Model Engineering College

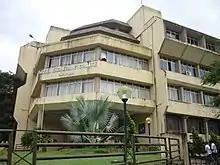
Main entrance to the college

Model Engineering College or MEC is a government cost-sharing technical institute and research centre in Thrikkakara, Kochi, Kerala, India. It was established by the Institute of Human Resources Development (IHRD), an autonomous agency under the Government of Kerala, in 1989. It is affiliated to the APJ Abdul Kalam Technological University (KTU) since 2015.